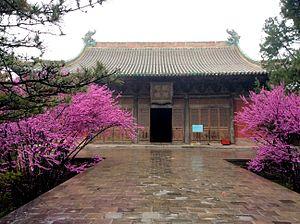
Le xian de Ruicheng est un district administratif de la province du Shanxi en Chine. Il est placé sous la juridiction de la ville-préfecture de Yuncheng.